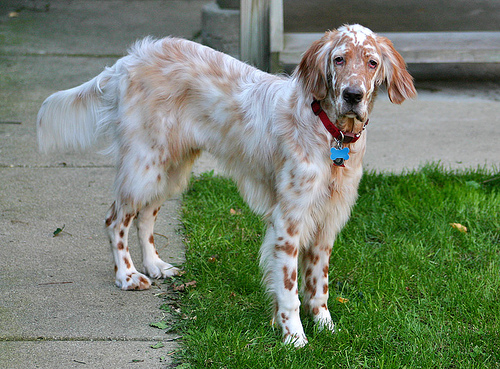
Animal: dog
Breed: english setter